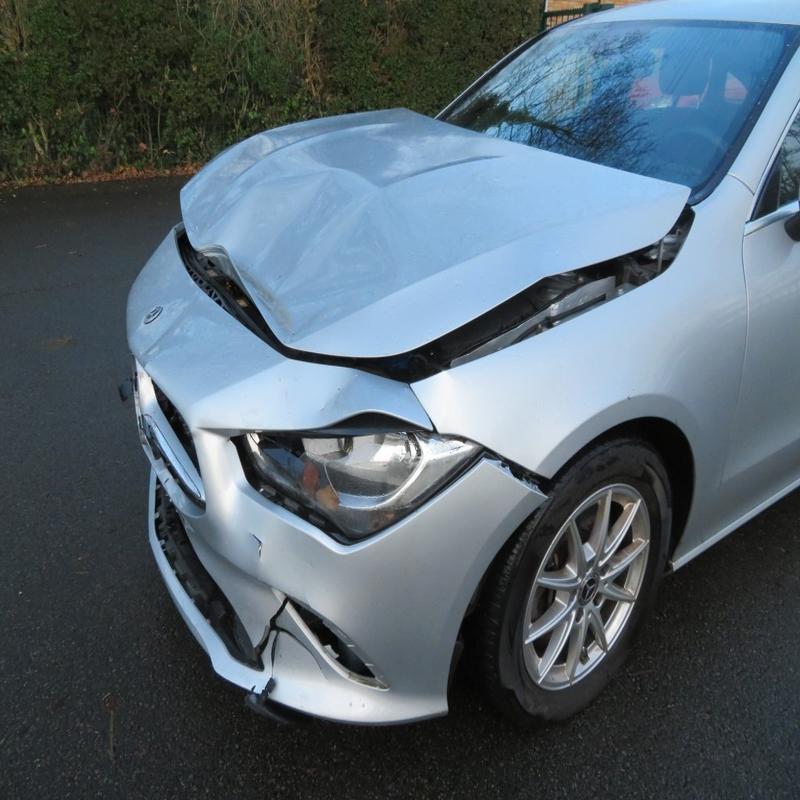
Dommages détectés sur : pare-choc avant, capot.
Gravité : majeur